Jean Tourane

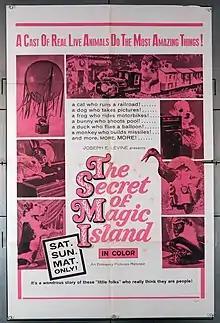
U.S. one-sheet poster for Jean Tourane film "The Secret of Magic Island (release in the U.S. in 1964)

He was also for a time the mayor of the commune of Le Val-Saint-Germain in Essonne department, France.